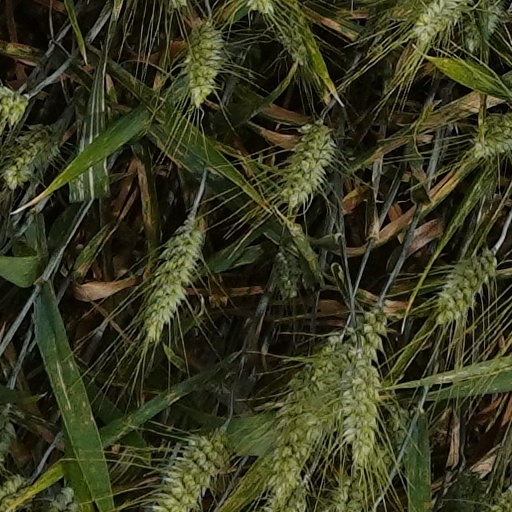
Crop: wheat